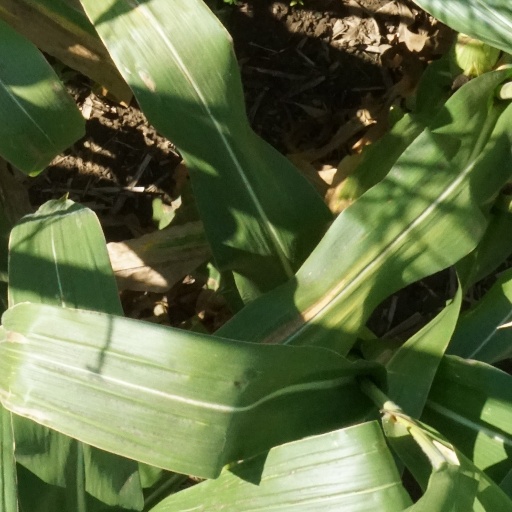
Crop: maize; corn